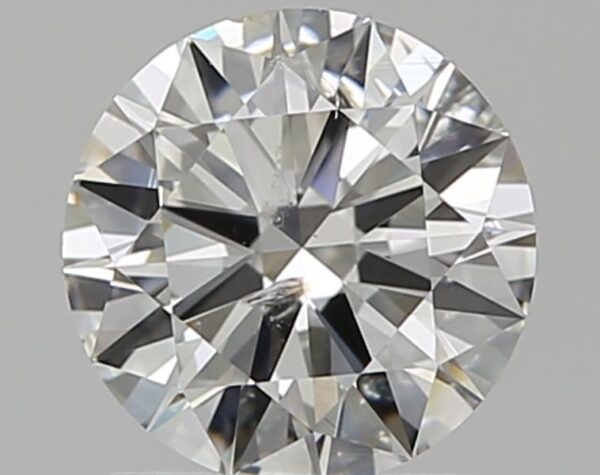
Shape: round
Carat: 1
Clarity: SI2
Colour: H
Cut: EX
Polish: EX
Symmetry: EX
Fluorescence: N
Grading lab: IGI
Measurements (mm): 6.48 x 6.45 x 3.85